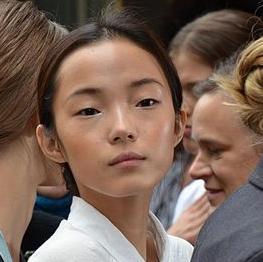
Age: 18